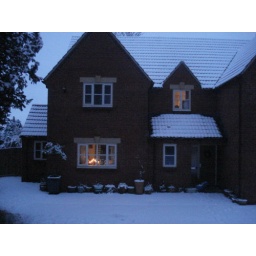
Light a candle in the window - the vicarage on 11th day of Christmas